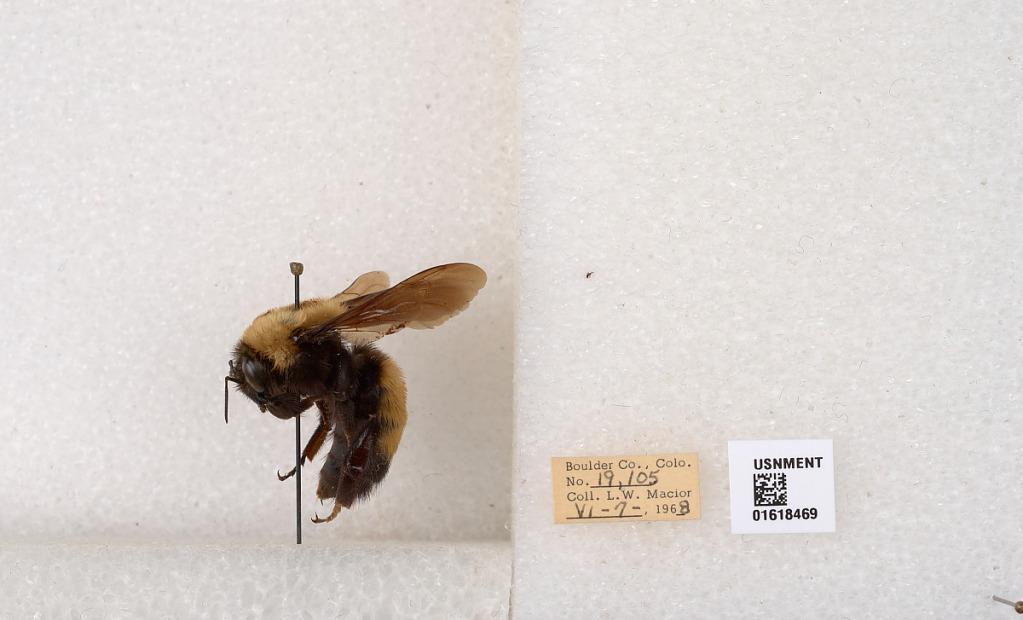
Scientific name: Bombus (Bombus) nevadensis Cresson
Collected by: L. Macior
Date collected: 1968-6-7
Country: United States
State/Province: Colorado
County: Boulder
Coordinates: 40.0925, -105.358